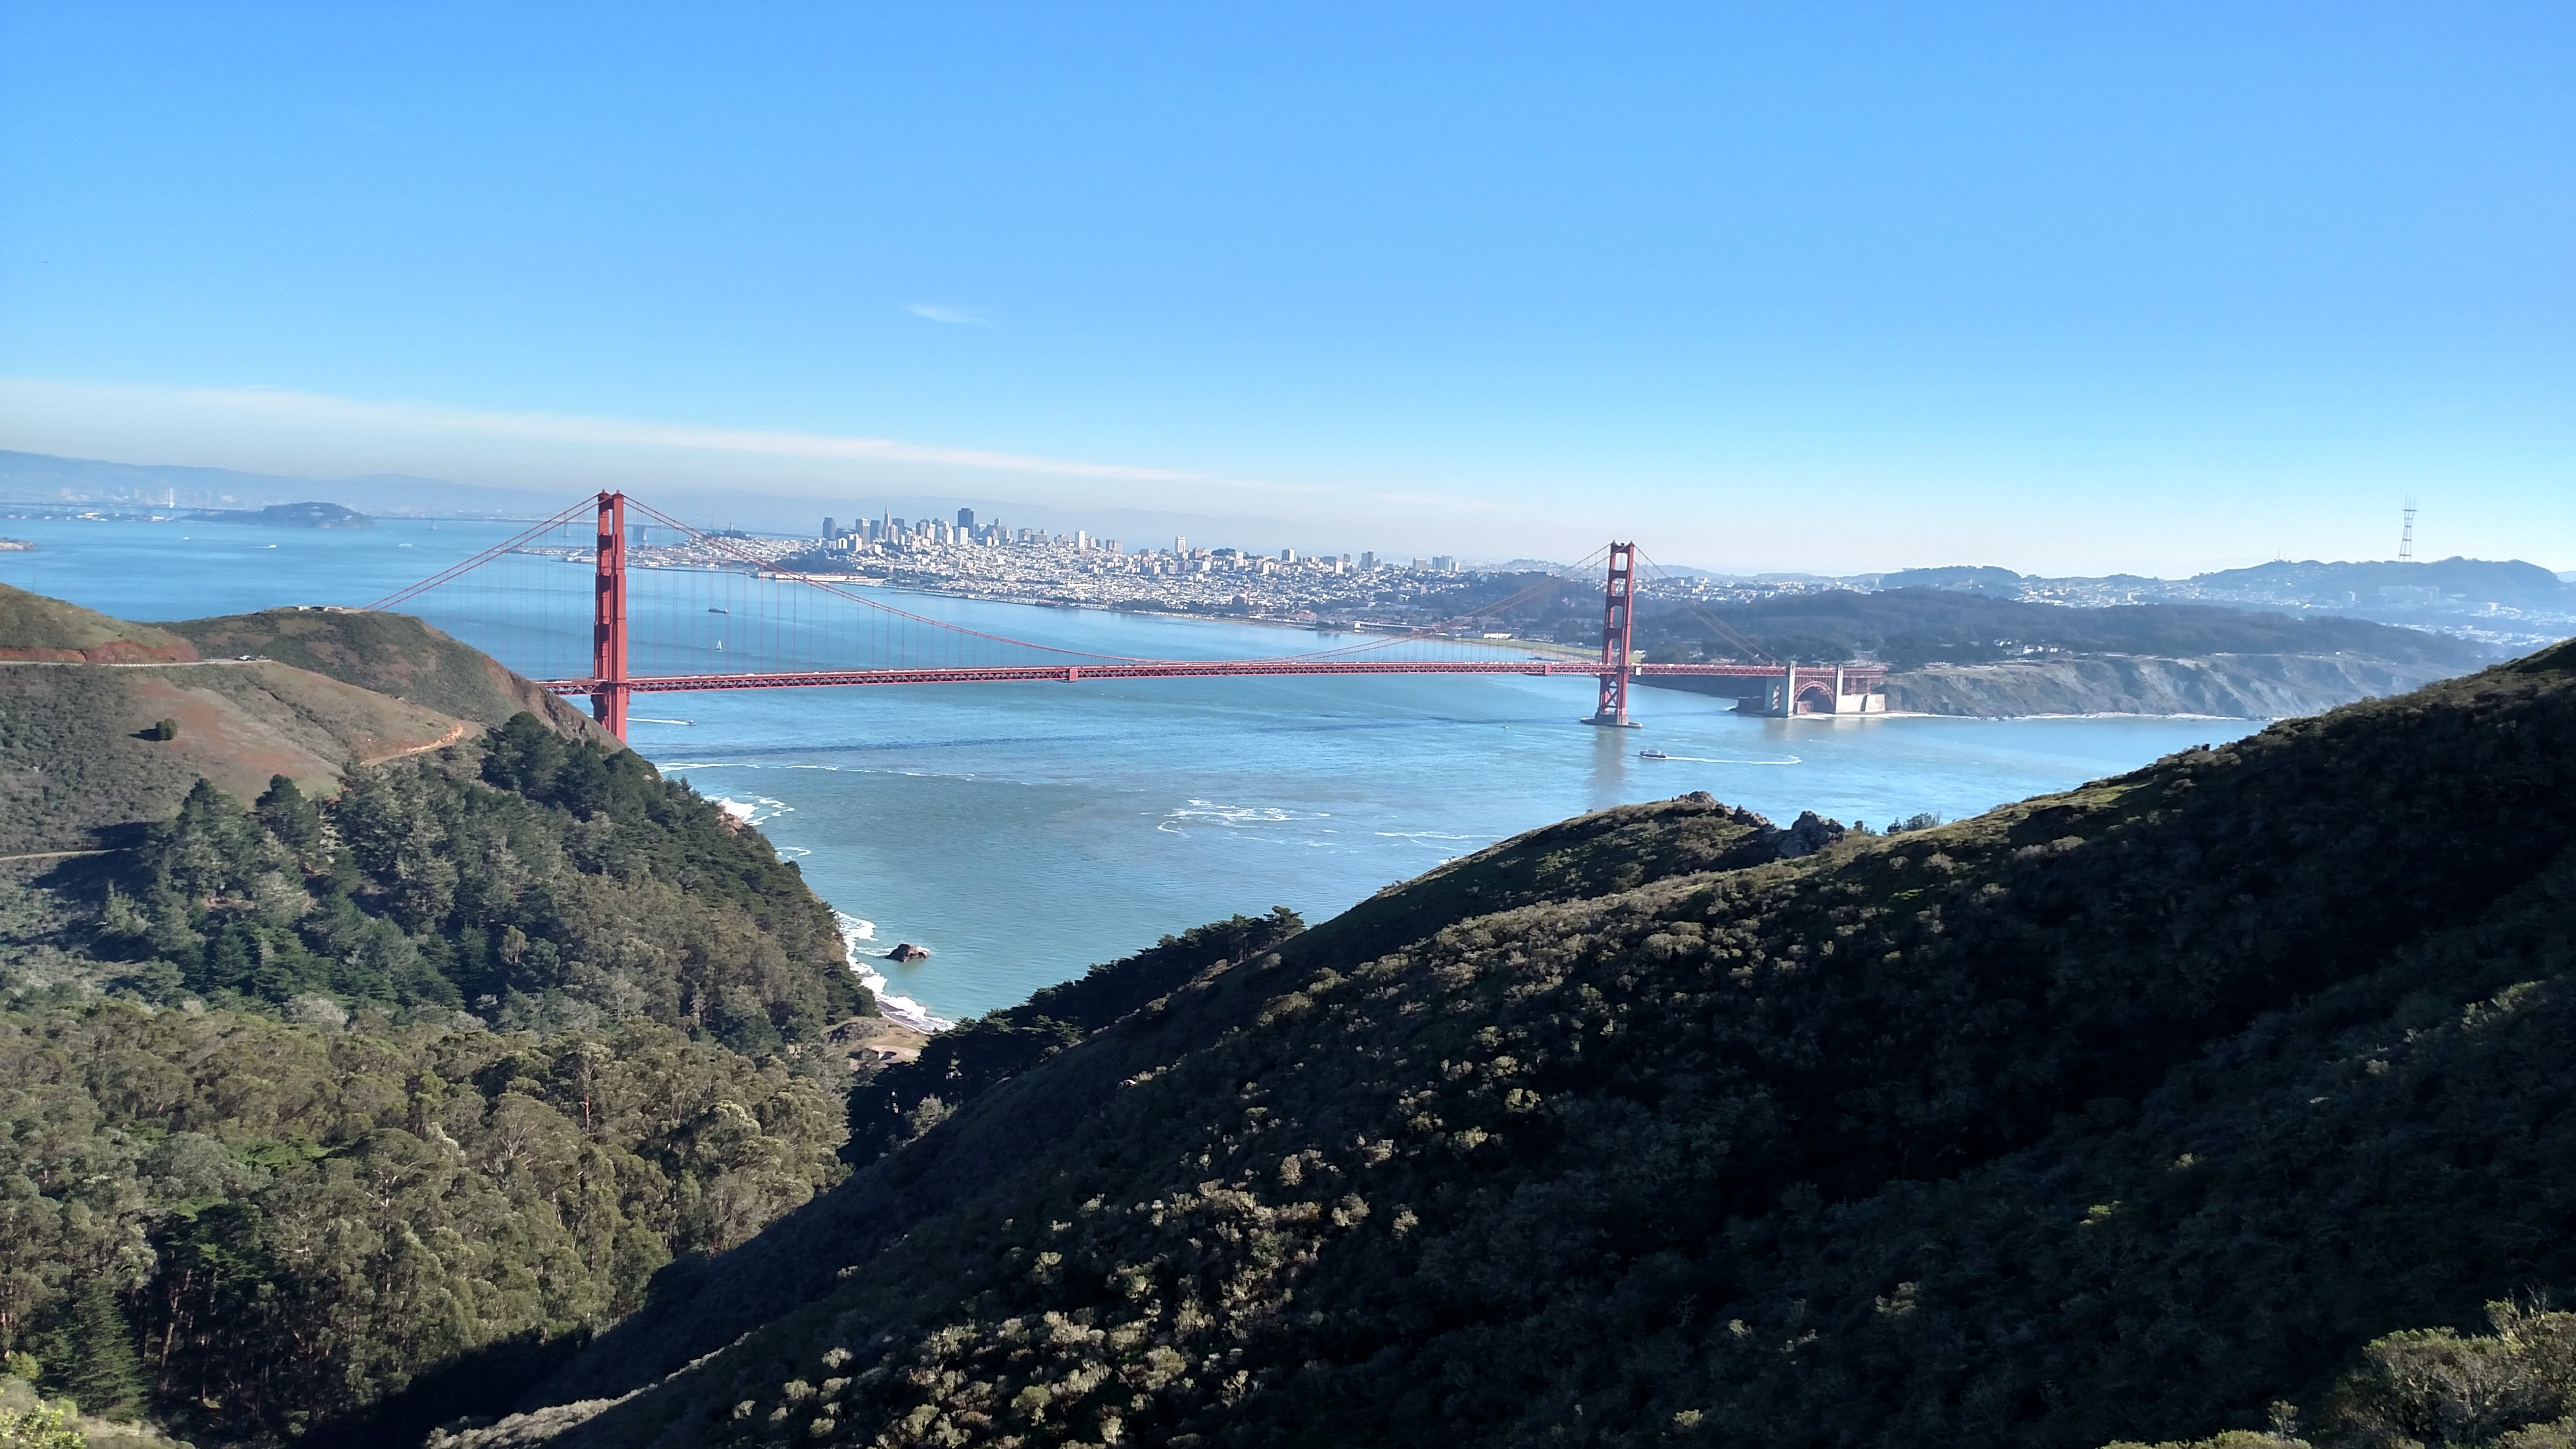
sea, coast, ocean, mountain, sky, bridge, lake, mountain range, san francisco, cliff, golden gate, america, bay, landmark, suspension, fjord, reservoir, terrain, california, pacific, marin, headlands, cape, landform